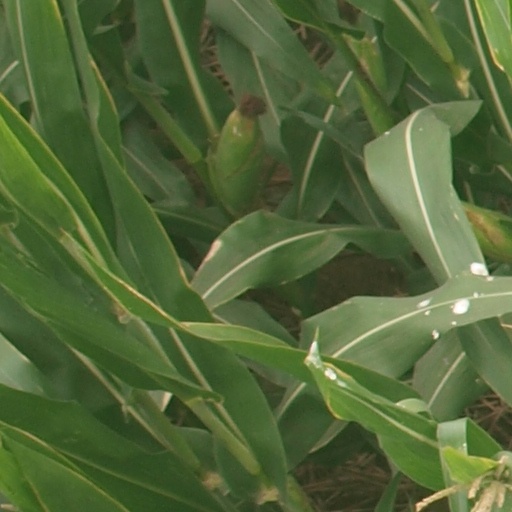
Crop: maize; corn